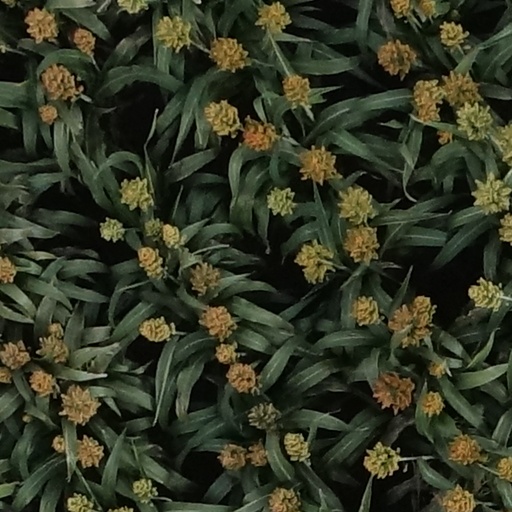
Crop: sorghum